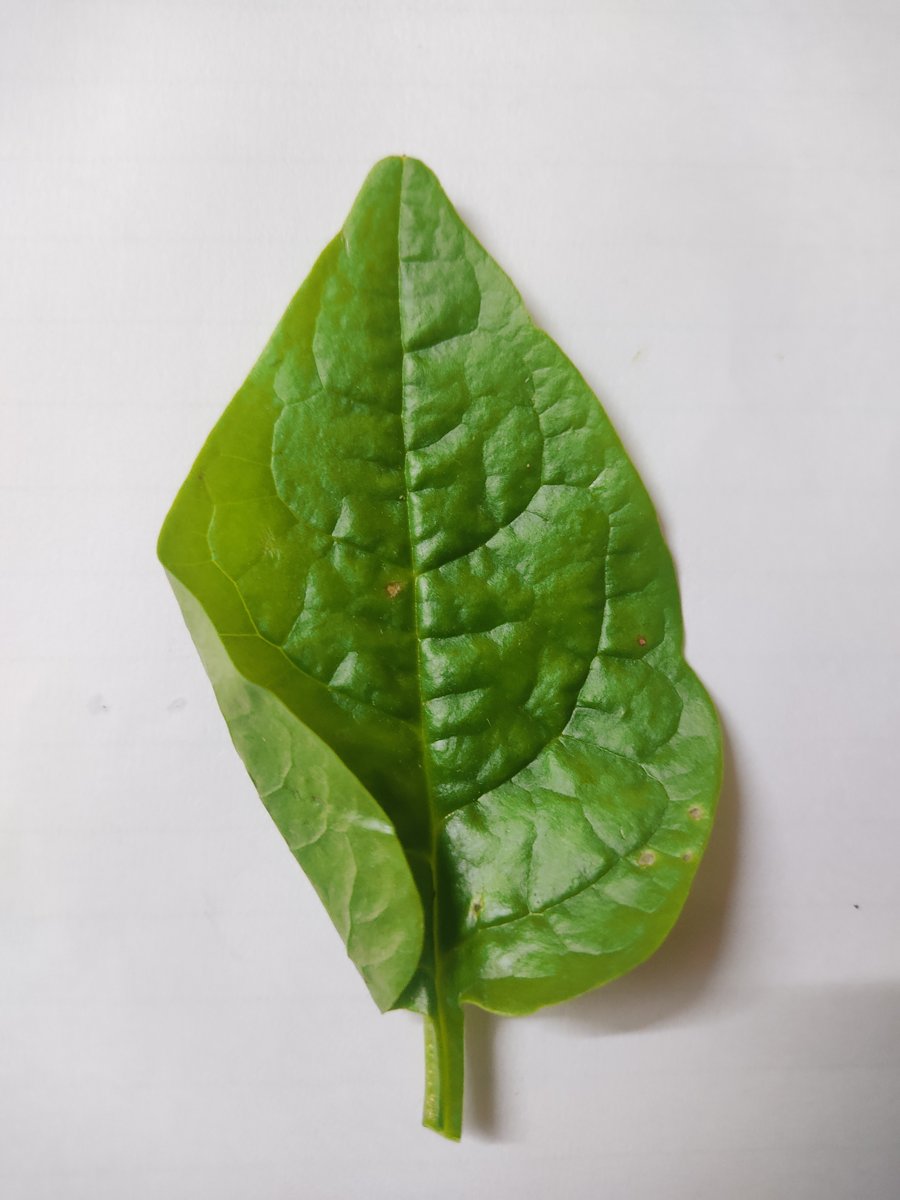
Label: Healthy-Leaf